Southern Russia intervention

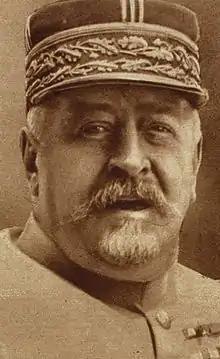
French General Henri Berthelot, a veteran of the Romanian Front, was left in command of the military intervention in Ukraine and Crimea.

The first indication of the French government's intentions to intervene in the south of the former Russian Empire was the appointment on 7 October 1918 of General Henri Berthelot—a veteran of the Romanian Front— at the head of a military mission that covered Romania and Ukraine. His mission was not only to ensure the withdrawal of the Central Powers from the two territories, but also to "carry out the economic encirclement of Bolshevism and bring about its downfall." Berthelot had to use the allied units deployed in the Balkans in a military intervention that combined political and economic objectives, in the style of colonial expeditions. To allay the suspicions of Anton Denikin, who considered Berthelot too pro-Romanian, and to assure him of the seriousness of the French plans, the French general told Denikin's representative, General Dmitry Shcherbachev, that the Allies were willing to employ twelve divisions in southern Russia and collaborate with their forces in the fight against the Bolsheviks. These promises were based on informal information that Berthelot had received in France before leaving on his mission and were exaggerated, although they fed the illusions of the Volunteer Army.